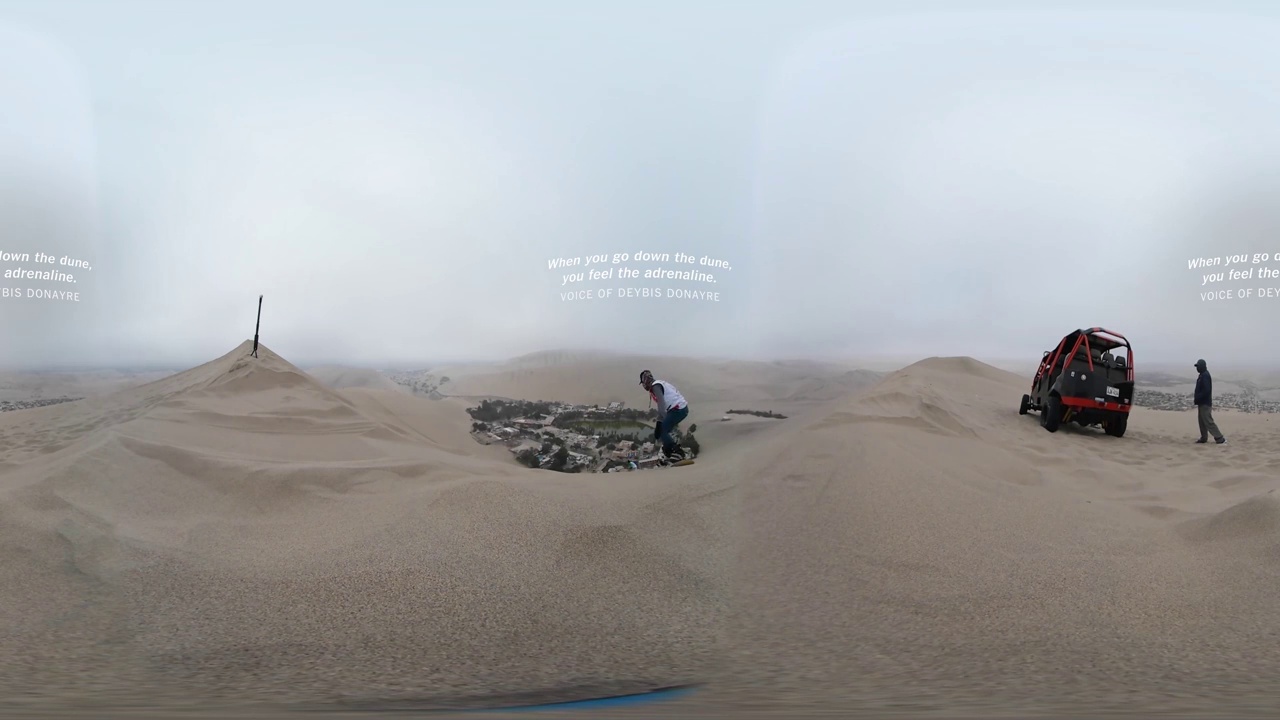
Referred object: the person in a white shirt on a sandboard

Referred object: turn right to find the red dune buggy

Referred object: the red dune buggy opposite the sandboarder